Mannheim–Saarbrücken railway

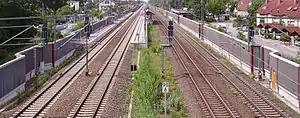
Limburgerhof station

The former "Bahnhof" (station) and current "Haltepunkt" (halt) of "Limburgerhof" is located in the middle of the residential area of Limburgerhof. It was originally called "Mutterstadt", but that community lies a few kilometres to the west. Since Mutterstadt received a connection to the narrow gauge Ludwigshafen–Dannstadt railway from 1890, it was unofficially often referred to as "Mutterstadt Hauptbahnhof". With the quadruplication of the main line, it received a new entrance building for passenger traffic on the western side of the railway tracks, while its heritage-listed predecessor was now exclusively used for freight traffic. The entrance building was demolished during the electrification of the line and replaced by a new building. The station got its present name around 1930, when the settlement of Limburgerhof, which had been created in its immediate vicinity, became an independent municipality.